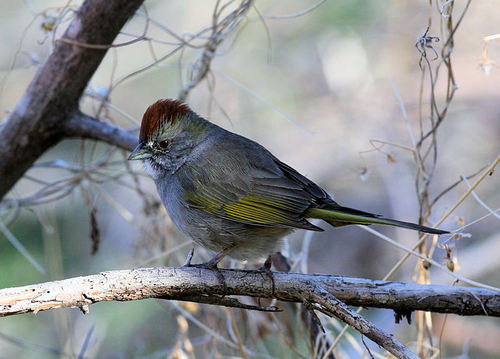
a very round bird that is grey with some yellow in it's wing, a red crown, and a short pointy beak.
this little bird has a gray belly and breast with a brown crown, and yellow primaries.
the small bird has a red mo hawk with feather
this is a very plump bird with a red crown and a little yellow on its secondaries.
this is a grey bird with a yellow wing and a brown crown.
this bird has feathers that are black and has a white belly
this bird has wings that are black and yellow and has a red crown
this bird has a red and black crown, grey and yellow secondaries and green and grey inner and outer retrices.
this bird can has a maroon crown, grey wings with yellow primaries and a short bill.
this bird has a short, sharp looking bill, brown crown, and florescent yellow primaries and coverts.
Species: Green Tailed Towhee